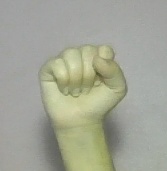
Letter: saad